Exploration of Io

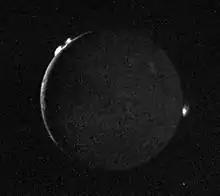
The thin crescent (open to the right) of the full disk of a planetary body with two bright clouds along the upper left edge of the object and another along the right edge.

On March 5, 1979, "Voyager 1" performed the closest encounter with Io of the Voyager mission from a distance of over its south pole. The close distance of the encounter allowed Voyager to acquire images of the sub-Jovian and south polar regions of Io with a best resolution of less than per pixel. Unfortunately, many of the close-up images were limited by smear as the result of problems with "Voyager"'s internal clock due to the high radiation environment, causing some narrow-angle-camera exposures of Io to be acquired while the "Voyager"s scan platform was moving between targets. The highest-resolution images showed a relatively young surface punctuated by oddly shaped pits that appeared more akin to volcanic calderas than to impact craters, mountains taller than Mount Everest, and features resembling volcanic lava flows. The majority of the surface was covered in smooth, layered plains, with scarps marking the boundary between different layers. Even in the highest resolution images, no impact craters were observed, suggesting that Io's surface was being regularly renewed by the present-day volcanic activity. The encounter over one of Io's poles allowed "Voyager 1" to directly sample the edge of the Io flux tube, finding an intense electric current of 5 amperes. The color data from Voyager's cameras showed that Ionian surface was dominated by sulfur and sulfur dioxide frosts. Different surface colors were thought to correspond to distinct sulfur allotropes, caused by liquid sulfur being heated to different temperatures, changing its color and viscosity.